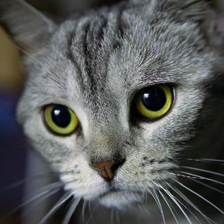
Label: animals